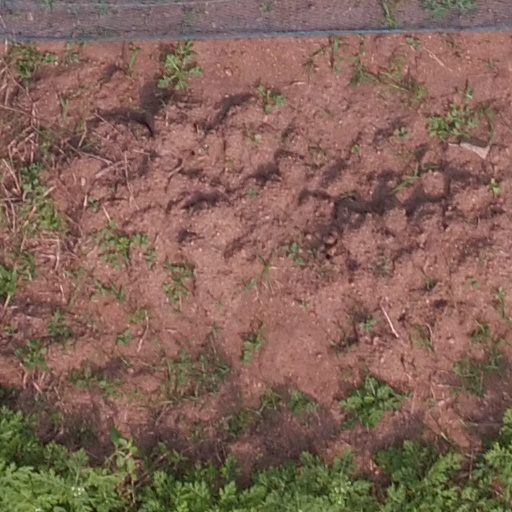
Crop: maize; corn